Soft science fiction

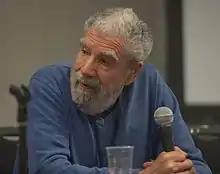
Peter Nicholls, the first person attested to have used the term soft science fiction

In "The Encyclopedia of Science Fiction", Peter Nicholls writes that "soft SF" is a "not very precise item of SF terminology" and that the contrast between hard and soft is "sometimes illogical." In fact, the boundaries between "hard" and "soft" are neither definite nor universally agreed-upon, so there is no single standard of scientific "hardness" or "softness." Some readers might consider any deviation from the possible or probable (for example, including faster-than-light travel or paranormal powers) to be a mark of "softness." Others might see an emphasis on character or the social implications of technological change (however possible or probable) as a departure from the science-engineering-technology issues that in their view ought to be the focus of hard SF. Given this lack of objective and well-defined standards, "soft science fiction" does not indicate a genre or subgenre of SF but a tendency or quality—one pole of an axis that has "hard science fiction" at the other pole.